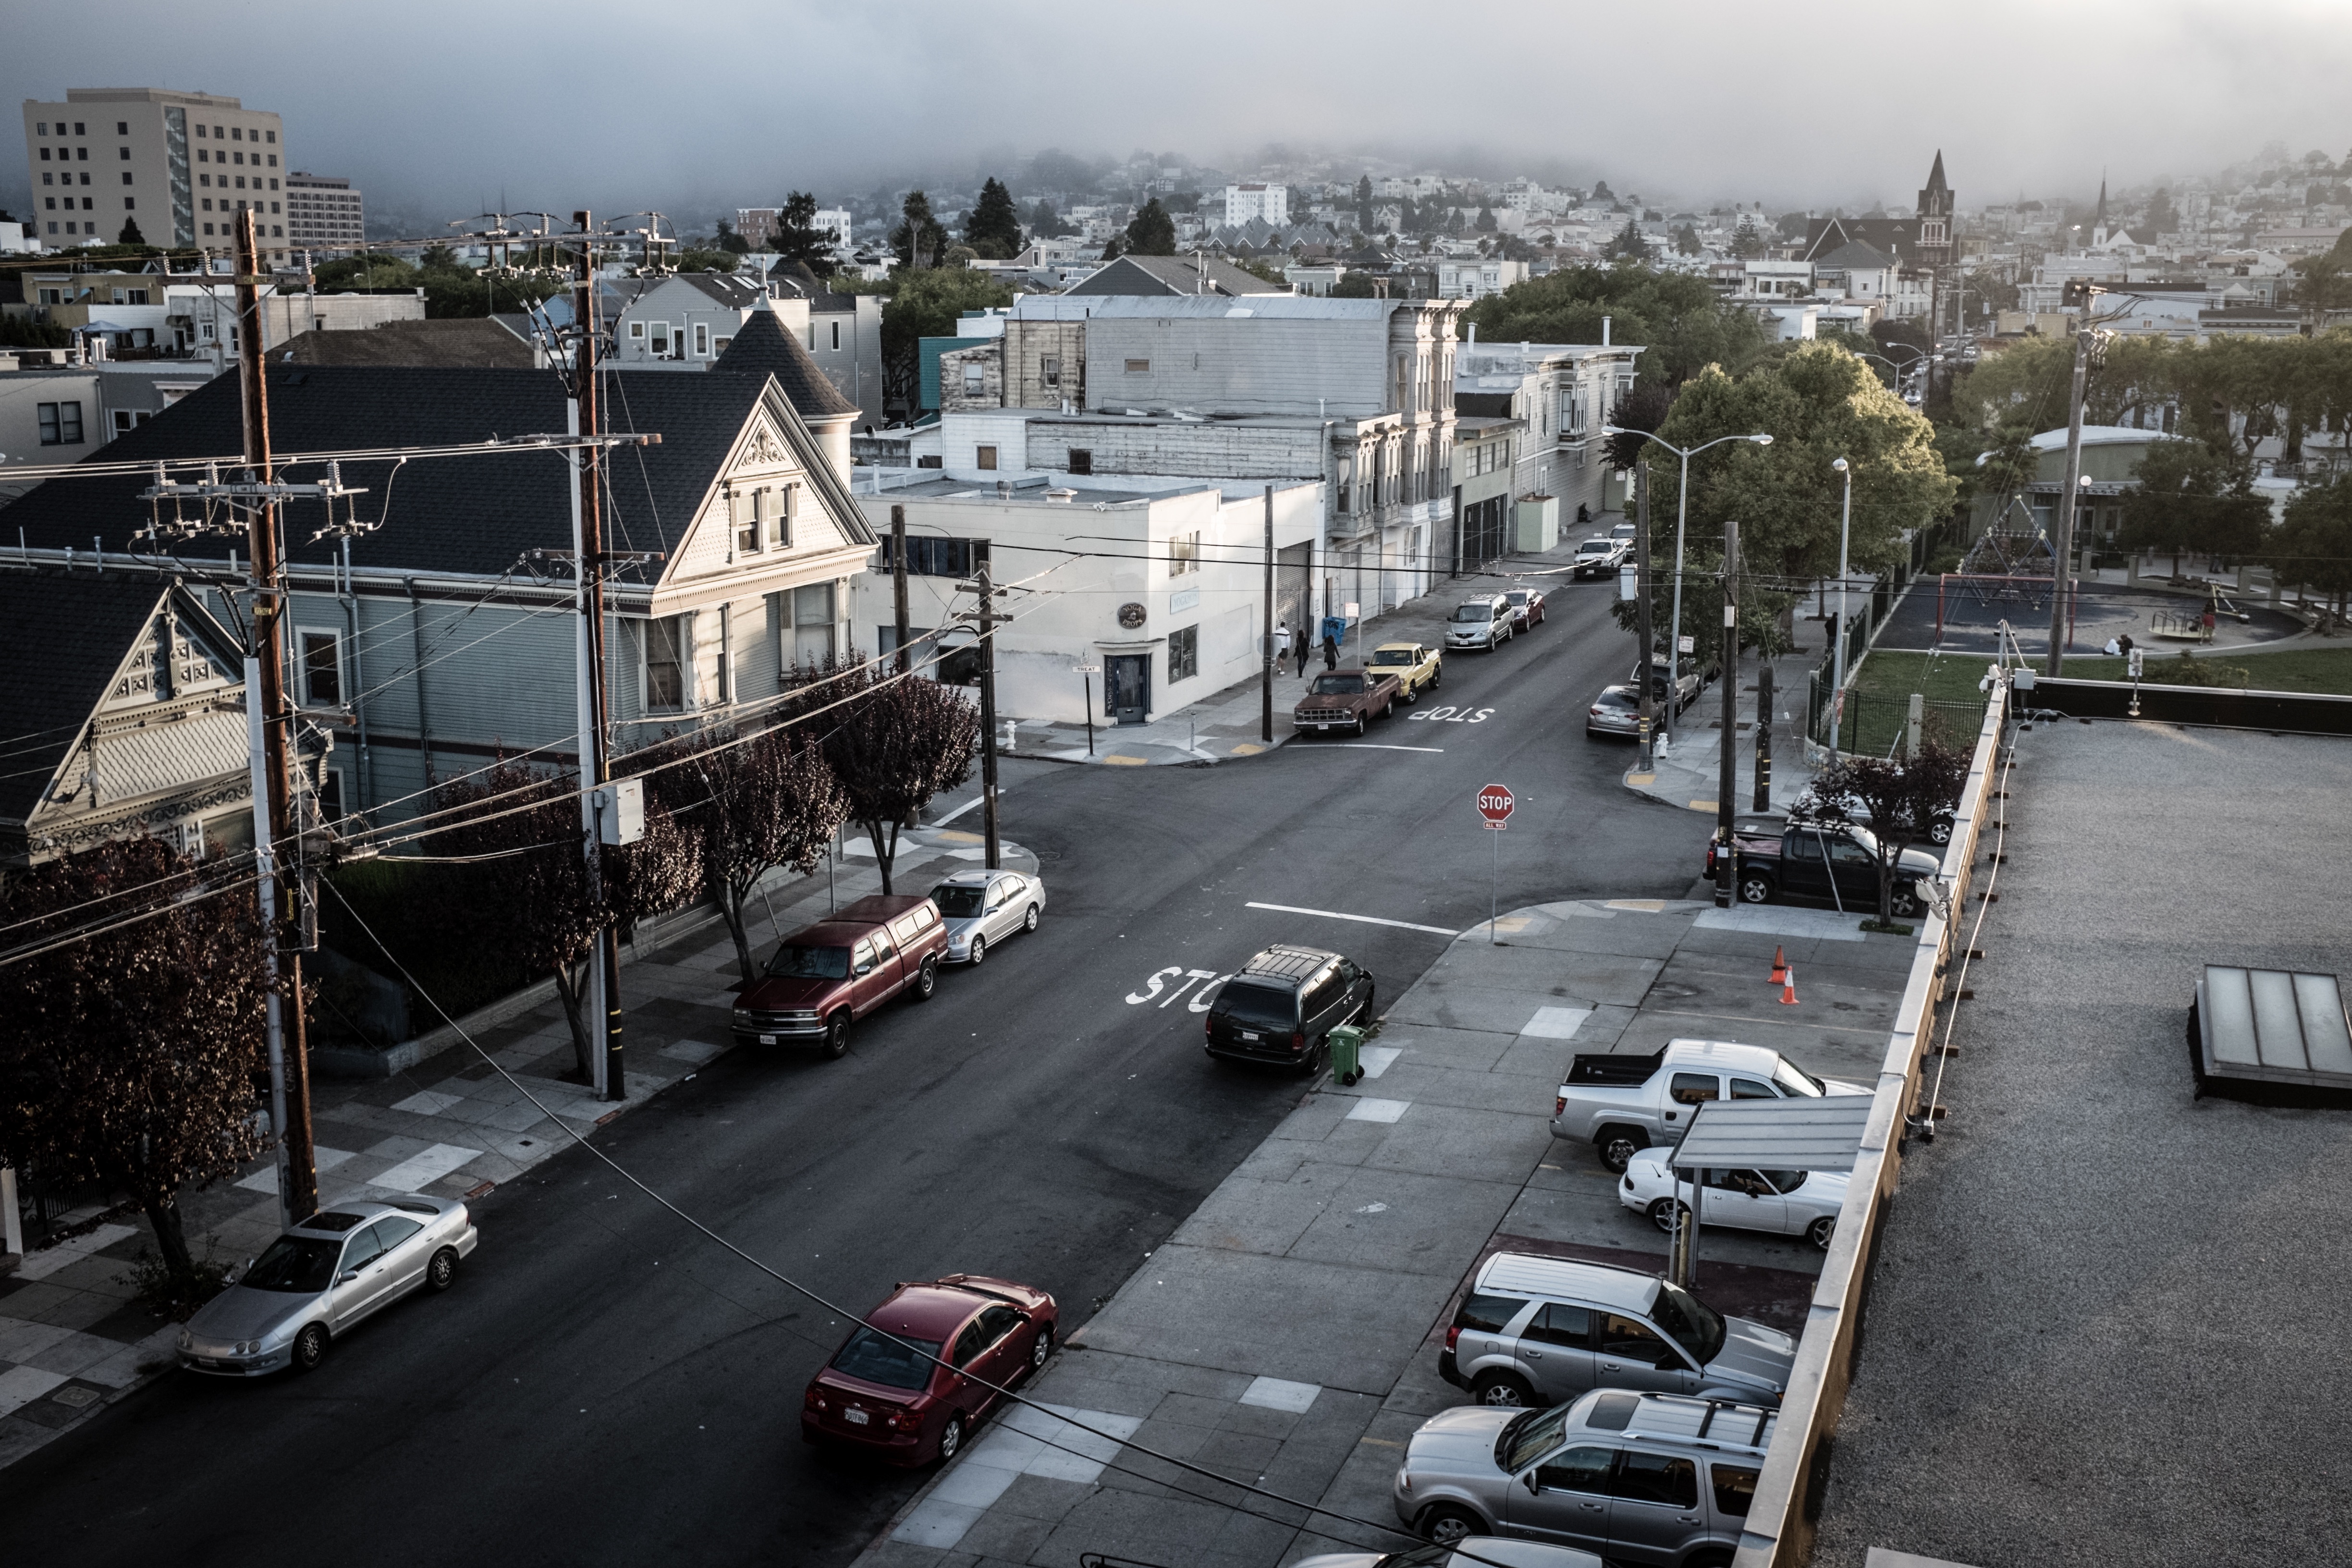
snow, road, street, car, photography, town, cityscape, transport, neighborhood, vehicle, infrastructure, aerial photography, urban area